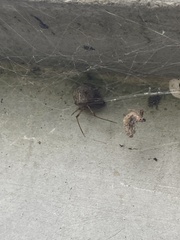
Species: Parasteatoda_tepidariorum